Middle East Technical University Institute of Marine Sciences

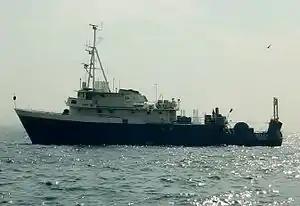
METU's RV/Bilim 2 in Bosphorus Strait during the Research Cruise,  October 2006.

The primary research vessel of the Institute of Marine Sciences, "R/V Bilim 2", was designed based on blueprints donated by the Scripps Institution of Oceanography, La Jolla, California, originally used for their "R/V Alpha Helix". Constructed in Istanbul and launched in 1983, the vessel features a steel hull and specifications tailored for diverse marine research activities: